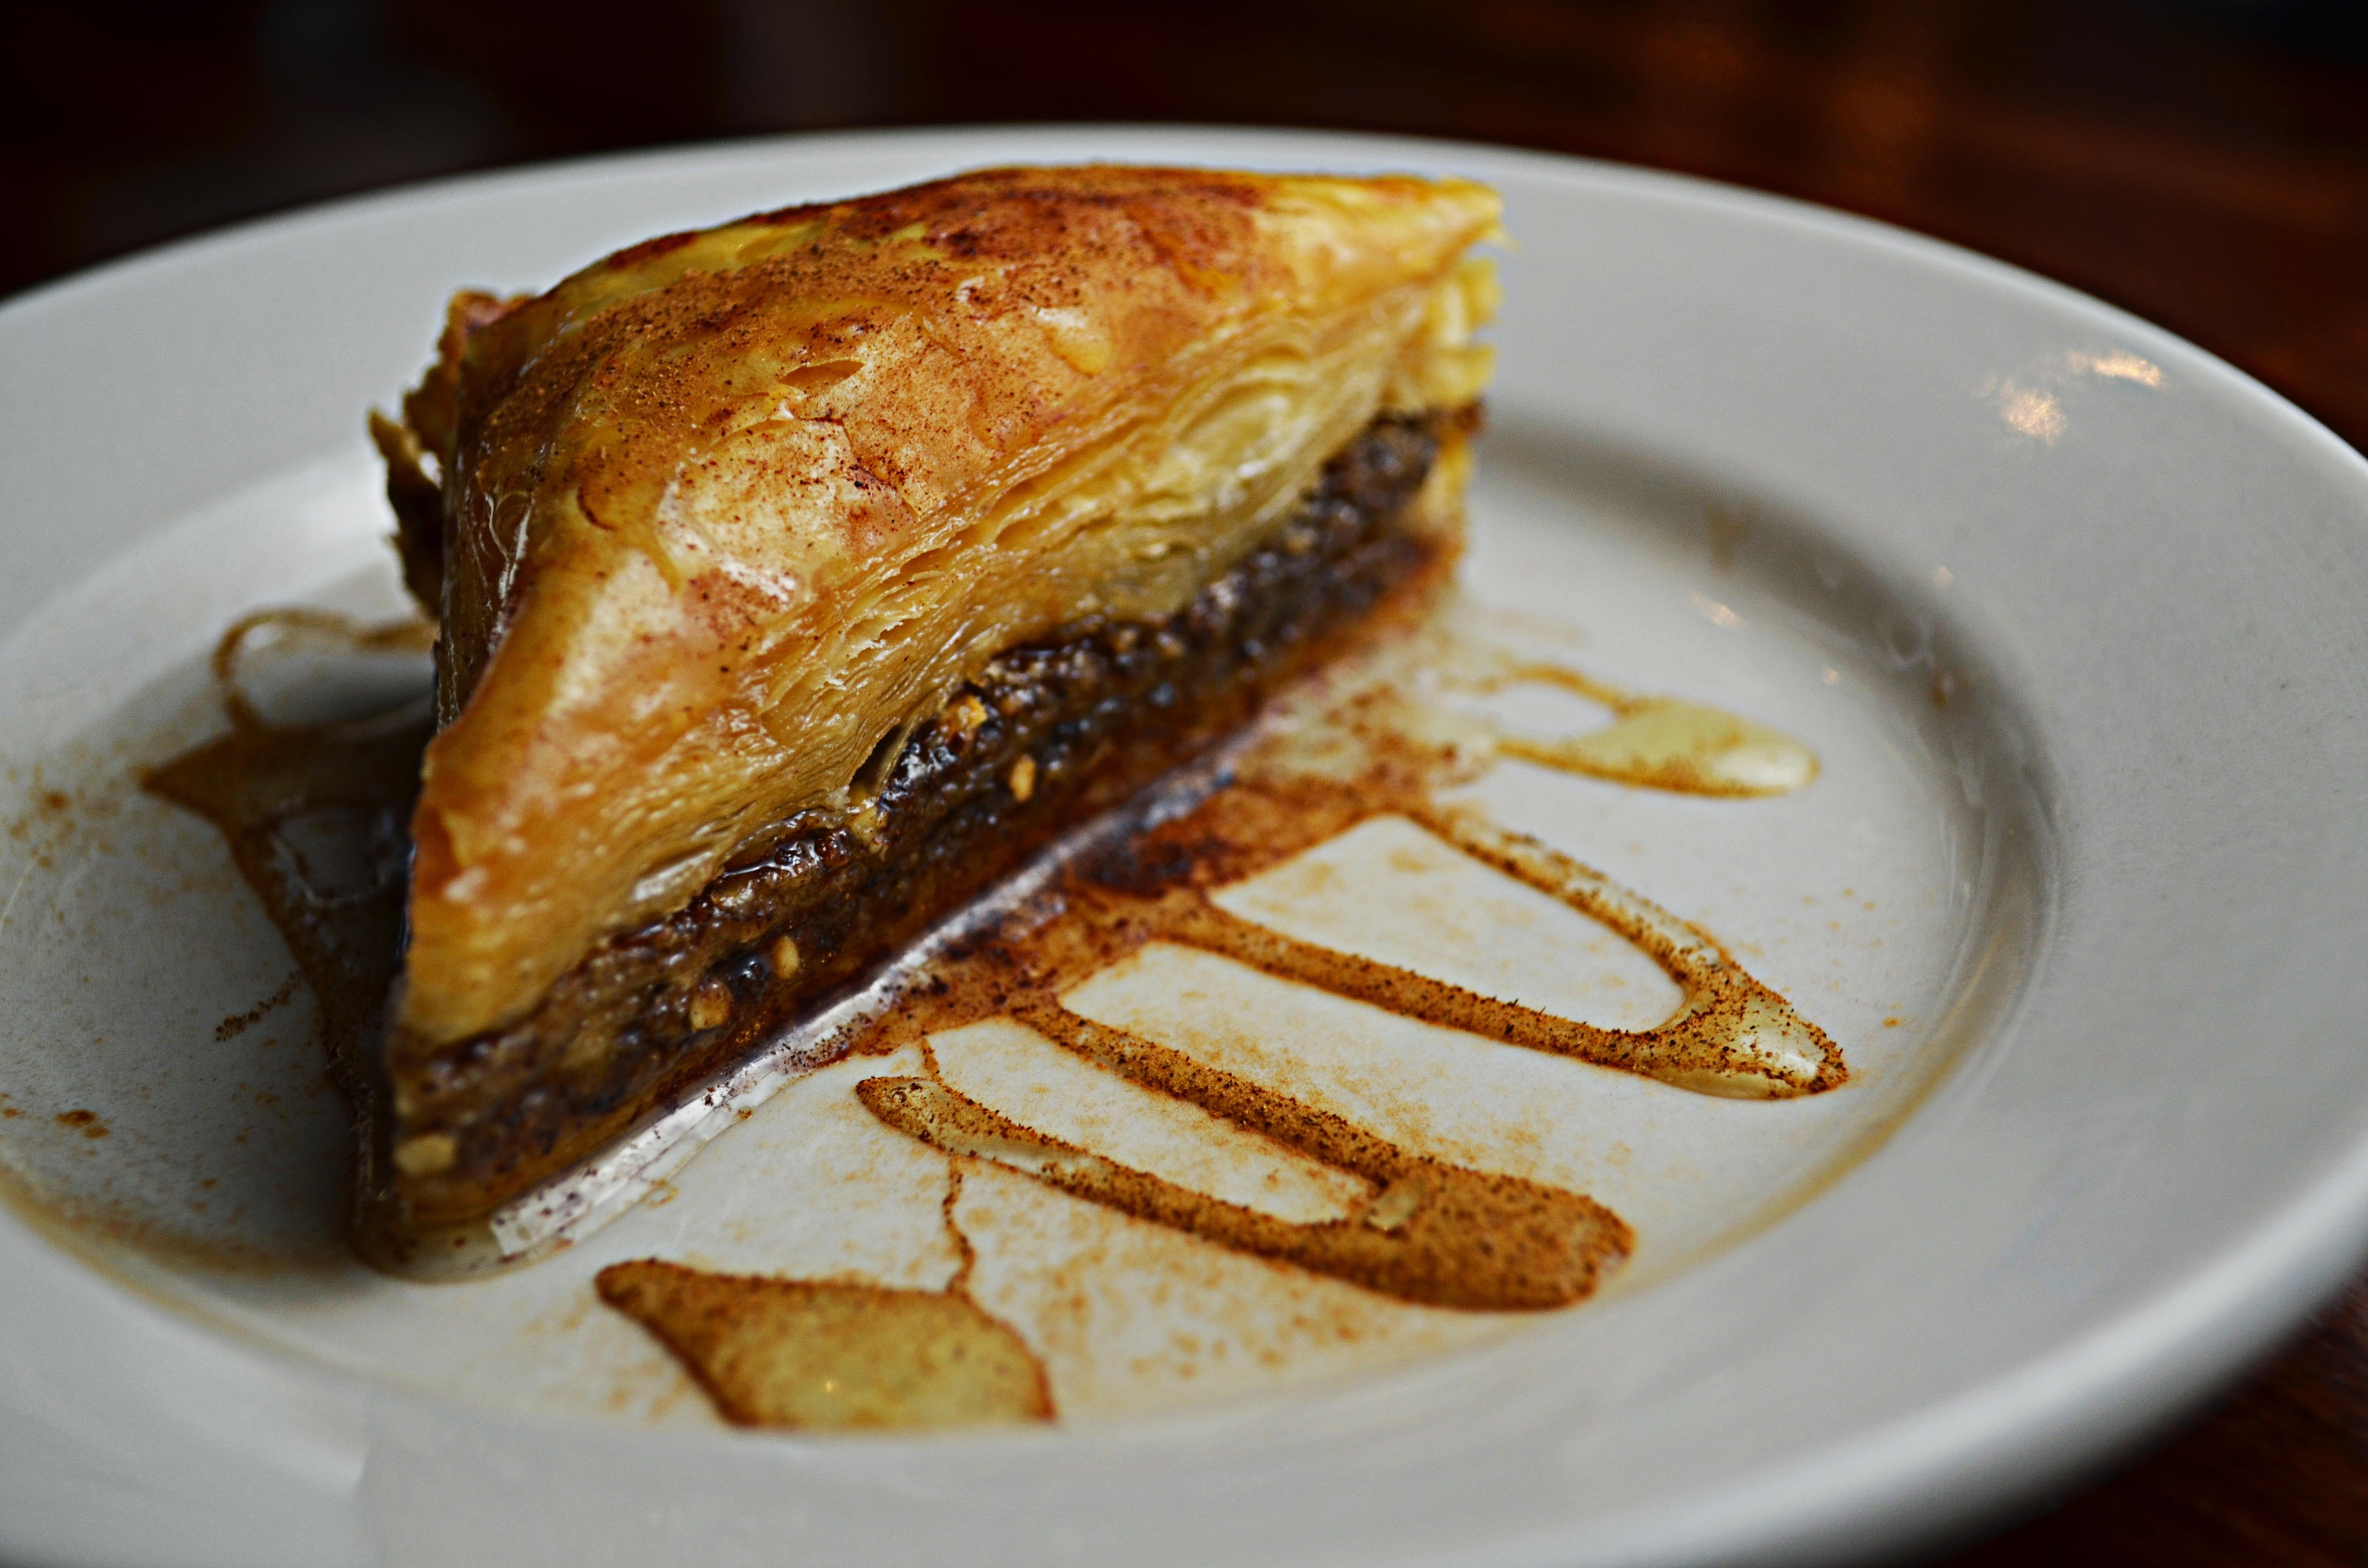
desert, restaurant, dish, meal, food, produce, breakfast, dessert, cuisine, baked goods, baklava